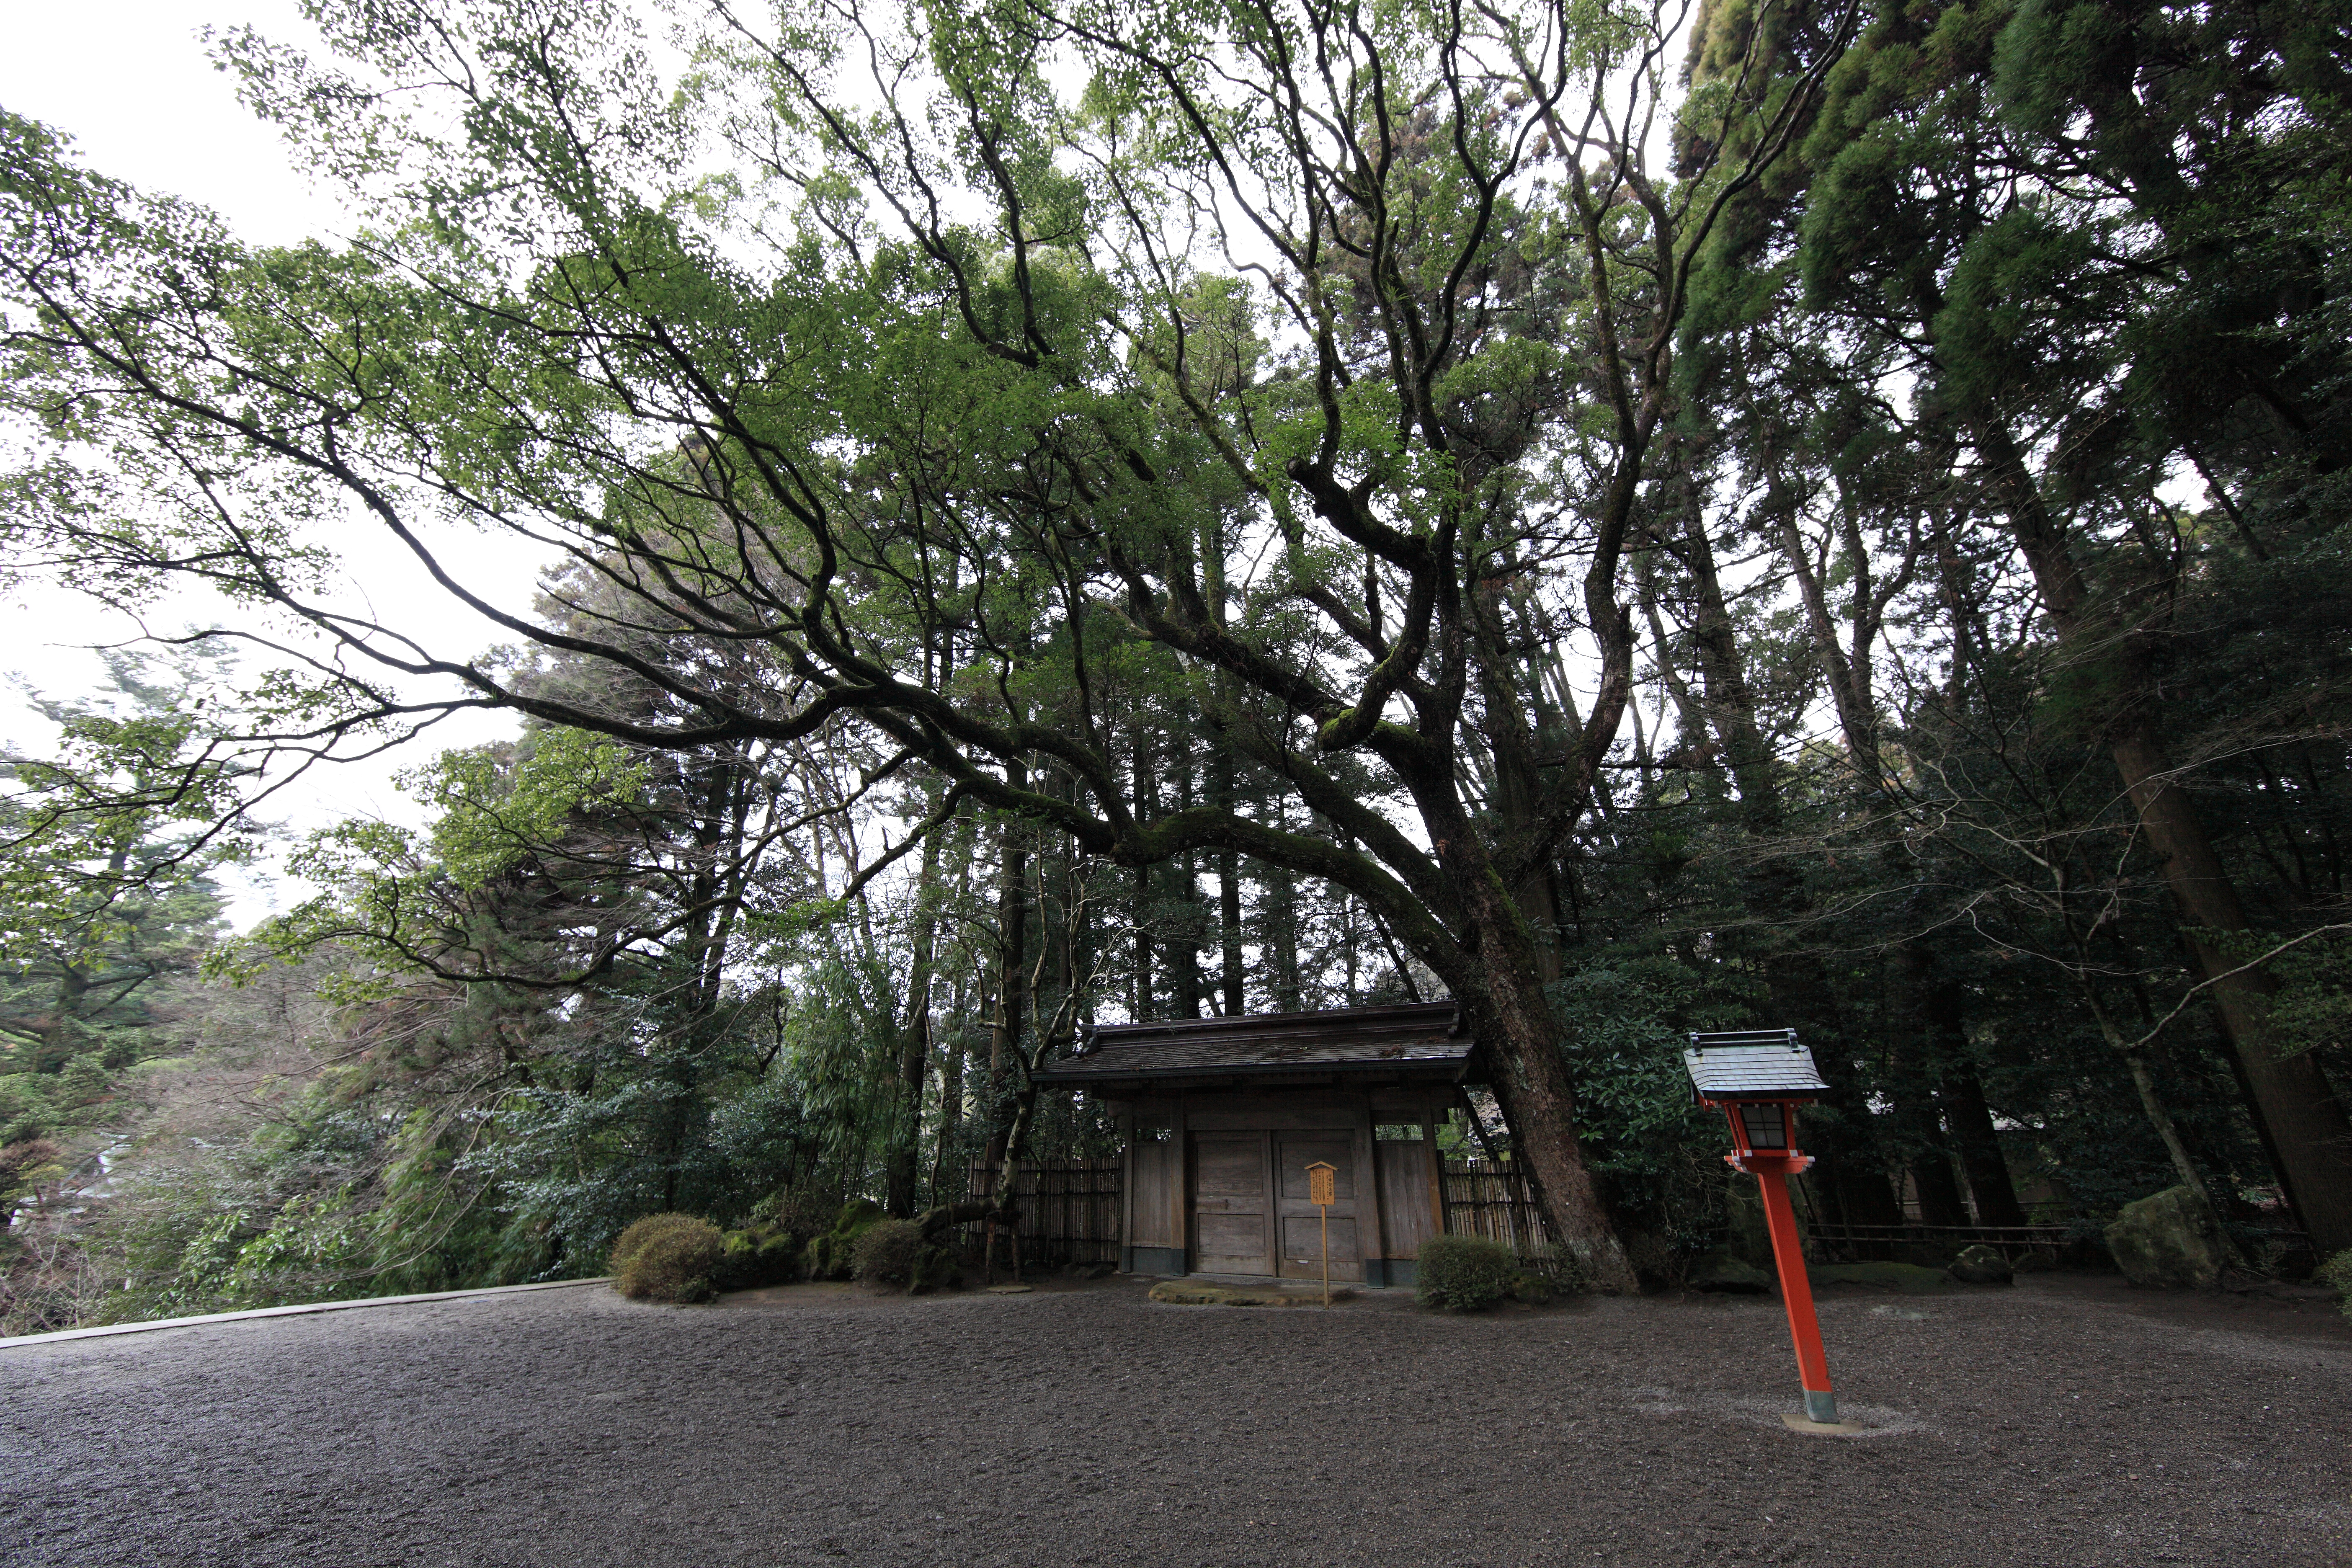
tree, plant, flower, high, park, property, garden, 5d, hires, estate, markii, hi, res, resolution, woody plant